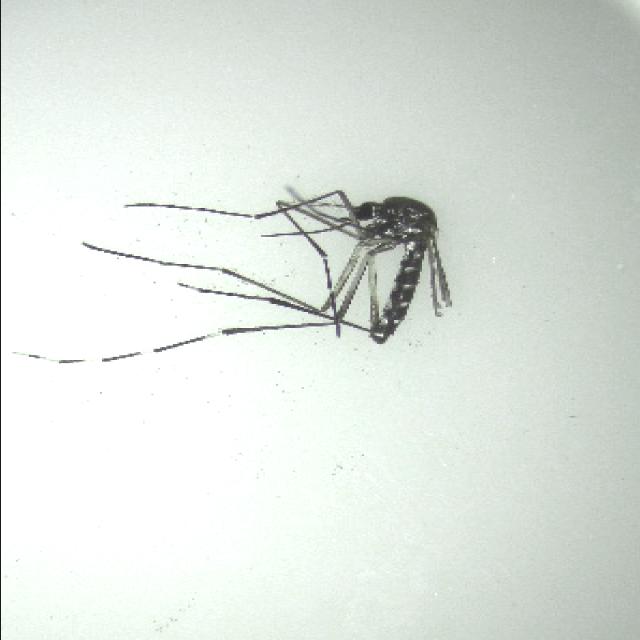
Species: aedes_albopictus